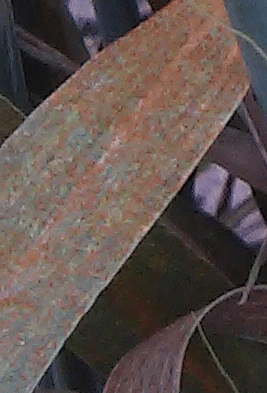
Label: Wheat___Brown_Rust